Dearraindrop

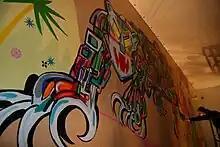
Dearraindrop painting Mural at Wynwood Walls in Miami

Dearraindrop is an artist collective based in Virginia Beach, Virginia. Dearraindrop incorporates diverse disciplines that work together to create multifaceted sculptures and installations. Part of the collective's operating philosophy is modeled on the idea that our greatest human capability is the ability to work together to achieve a greater goal. Dearraindrop work incorporates painting, collage, video, large-scale, interactive installation pieces, and hand-fabricated musical instruments.